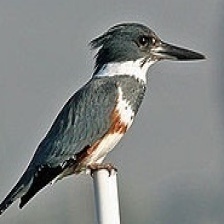
Species: BELTED KINGFISHER
Scientific name: MEGACERYLE ALCYON